Bristol LH

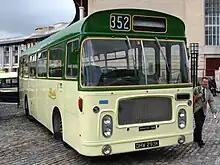
353 (DHW 293K)

Bristol Omnibus Company received six LH buses in 1971 with semi-automatic gearboxes. A further 110 (with manual gearboxes) were ordered for delivery between 1975 and 1980. A few more buses were acquired second hand including two LHSs from London Country.